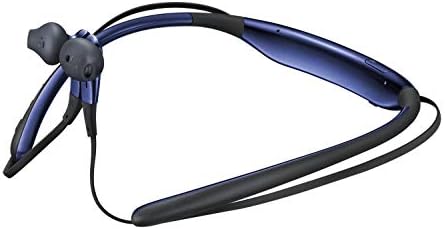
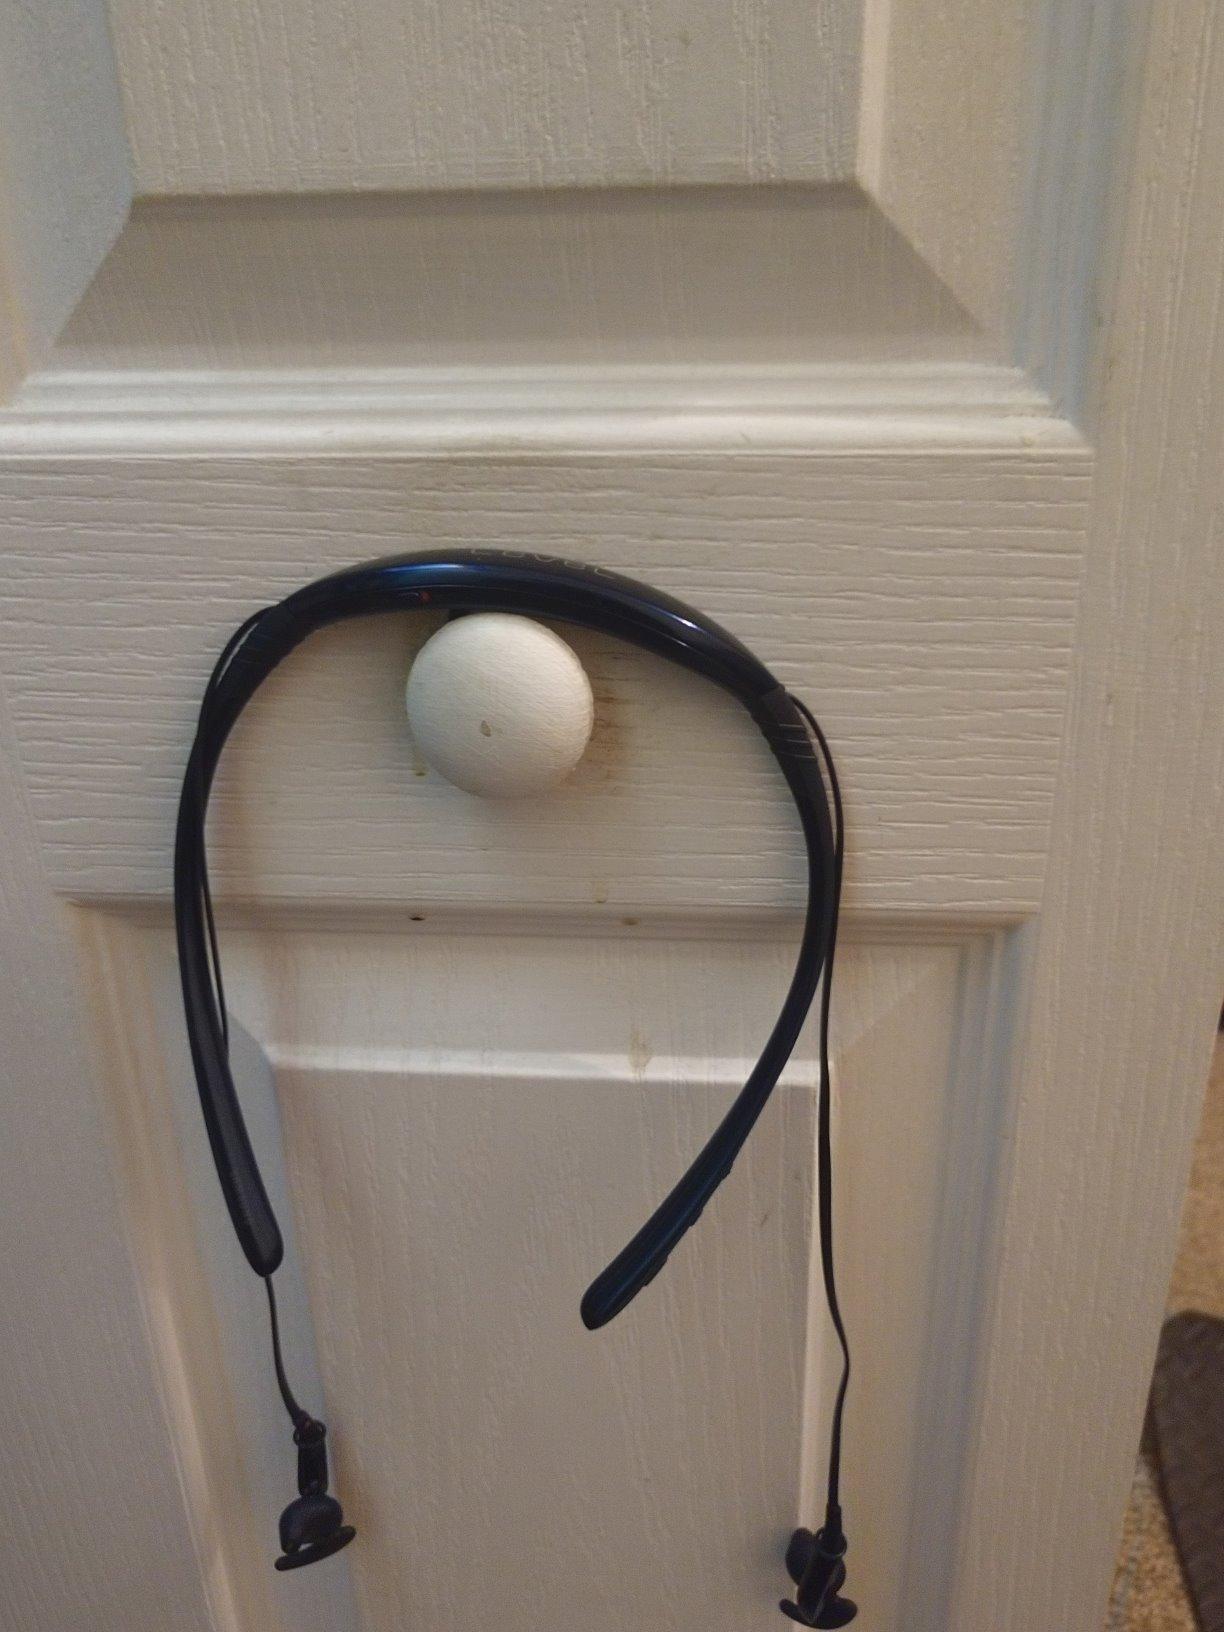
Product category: headphones
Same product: yes